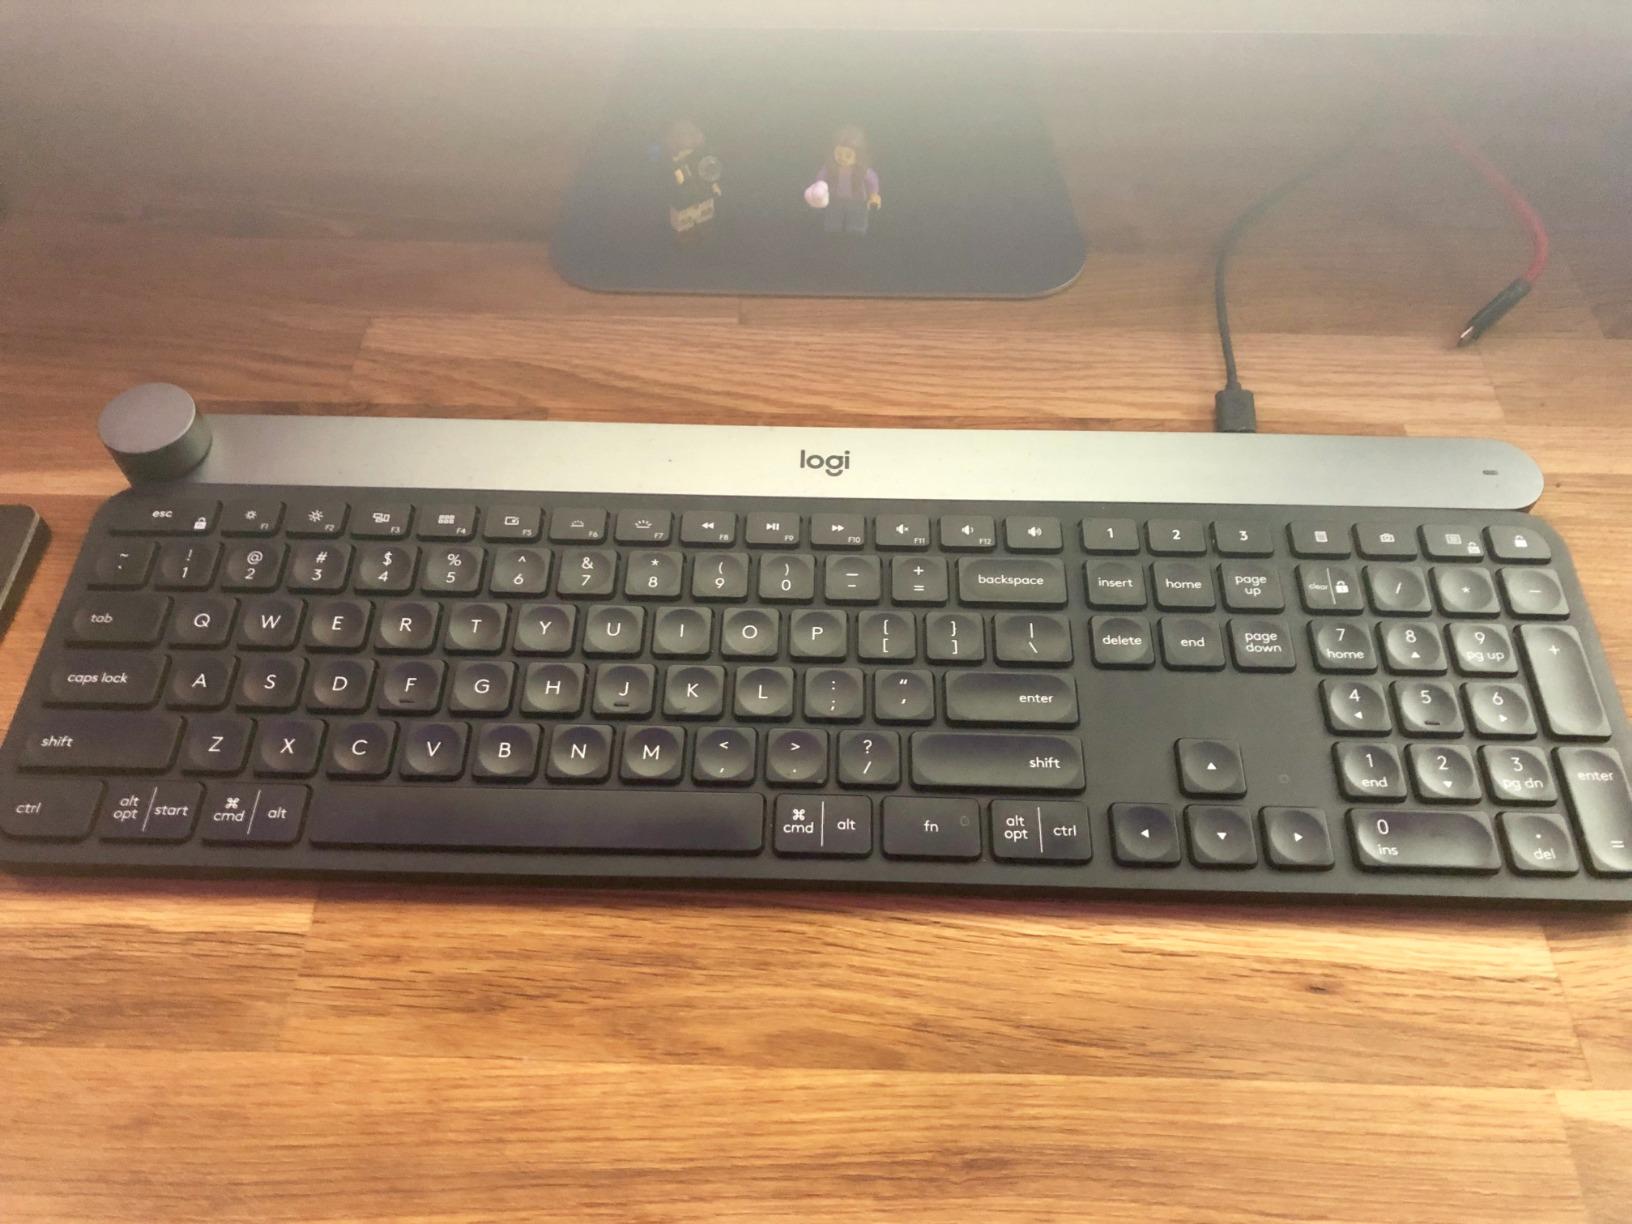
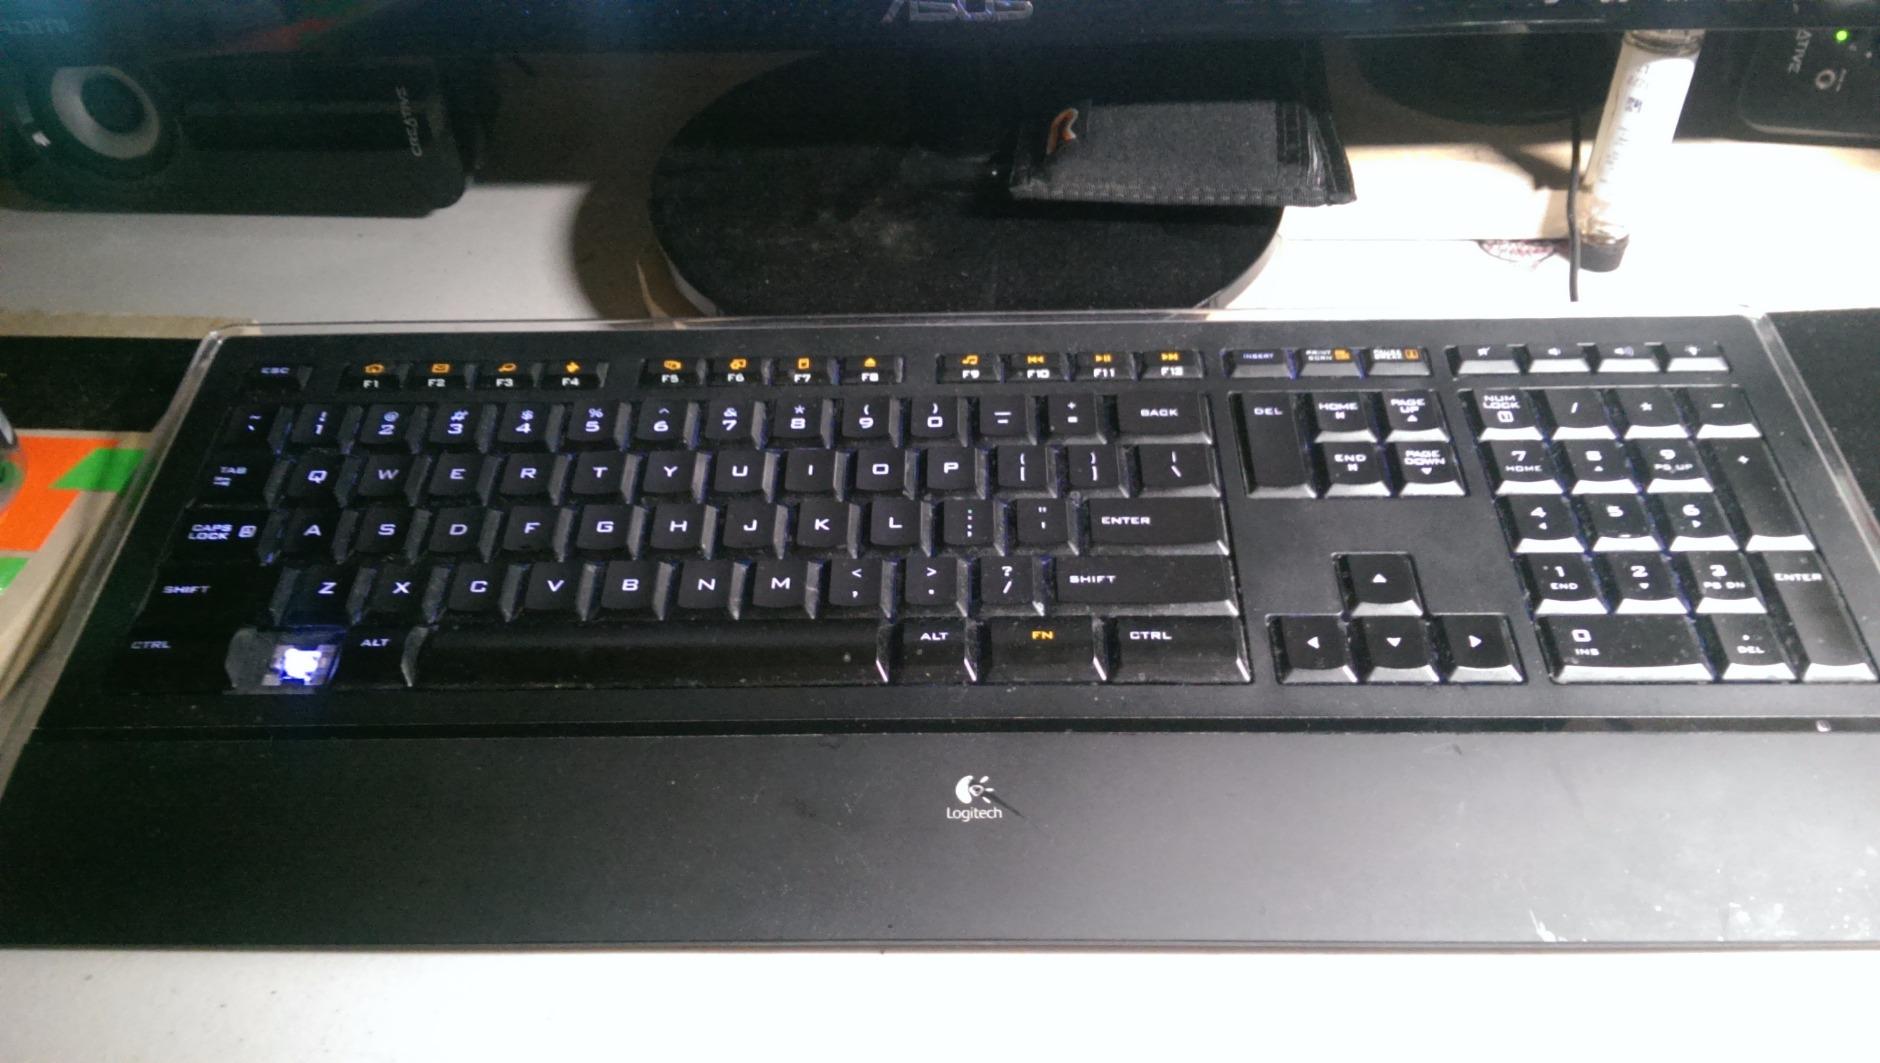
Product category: keyboard
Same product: no